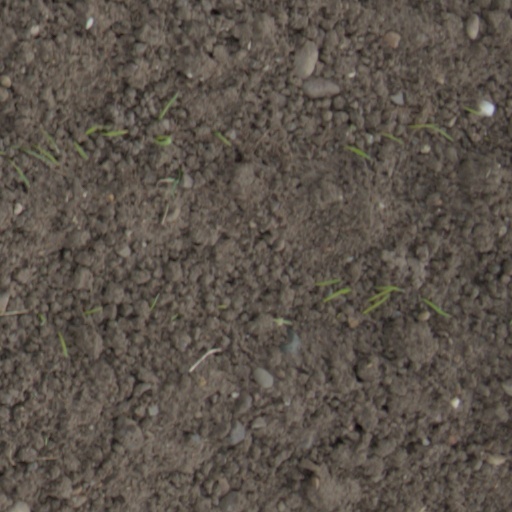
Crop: wheat